Banana production in Brazil

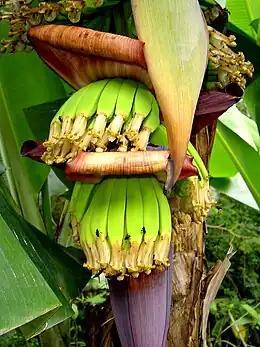
Bananas under growth

Banana production in Brazil accounts for approximately 10% of the entire world banana production, making Brazil a major banana-producing country in the world. Production has steadily increased over the years, rising from 5.4 million tonnes in 1997 to almost 7 million tonnes in 2007. In 2000, Brazil was fourth, behind India, Uganda and Ecuador, in banana production. By 2006, Brazil became the second largest banana-producer, behind only India, followed by China, Ecuador and the Philippines. Most of the bananas produced are consumed domestically. Gross exports has increased from 12.5 thousand tonnes in 1995 to more than 220 thousand tonnes in 2002 and 2003, mostly to neighbours Argentina and Uruguay, but these figures are still far behind industry leaders such as Ecuador, Costa Rica, the Philippines and Colombia which export more than a million tonnes of bananas annually.